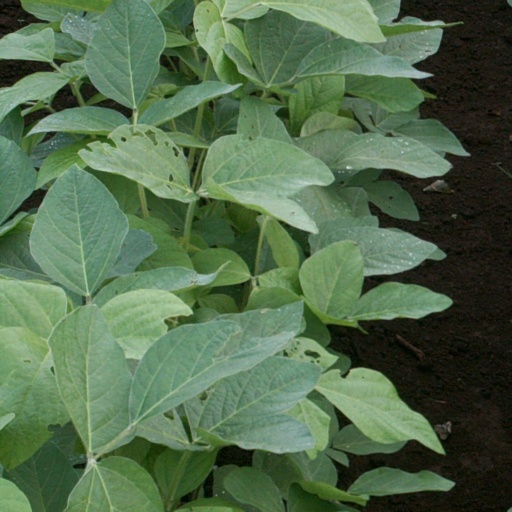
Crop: soybean